Higashi-Ishiguro Station

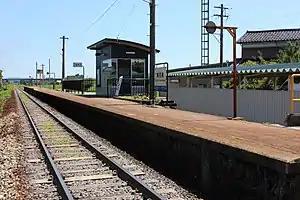
New waiting room on the platform of Higashi-Ishiguro Station in June 2020

is a railway station on the Jōhana Line in city of Nanto, Toyama, Japan, operated by West Japan Railway Company (JR West).